Amarna letter EA 156

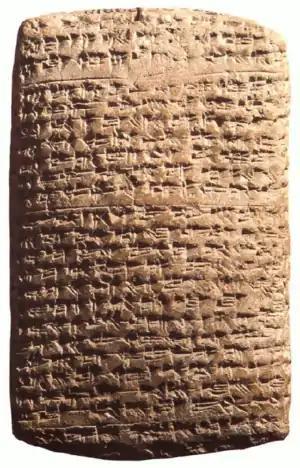
EA 161, "Obverse" (slightly out-of-focus)

Amarna letter EA 156, titled: ""Aziru of Amurru"", is a very short letter from Aziru, the leader of the region of Amurru. EA 156 is the first letter in a series of 16 letters regarding Aziru.